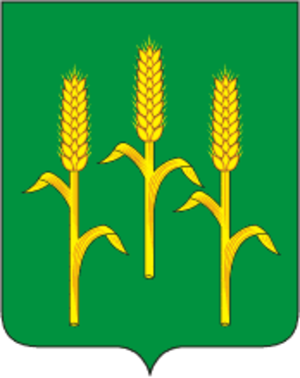
Mechtchovsk est une ville de l'oblast de Kalouga, en Russie, et le centre administratif du raïon de Mechtchovsk. Sa population s'élevait à 4 109 habitants en 2013.